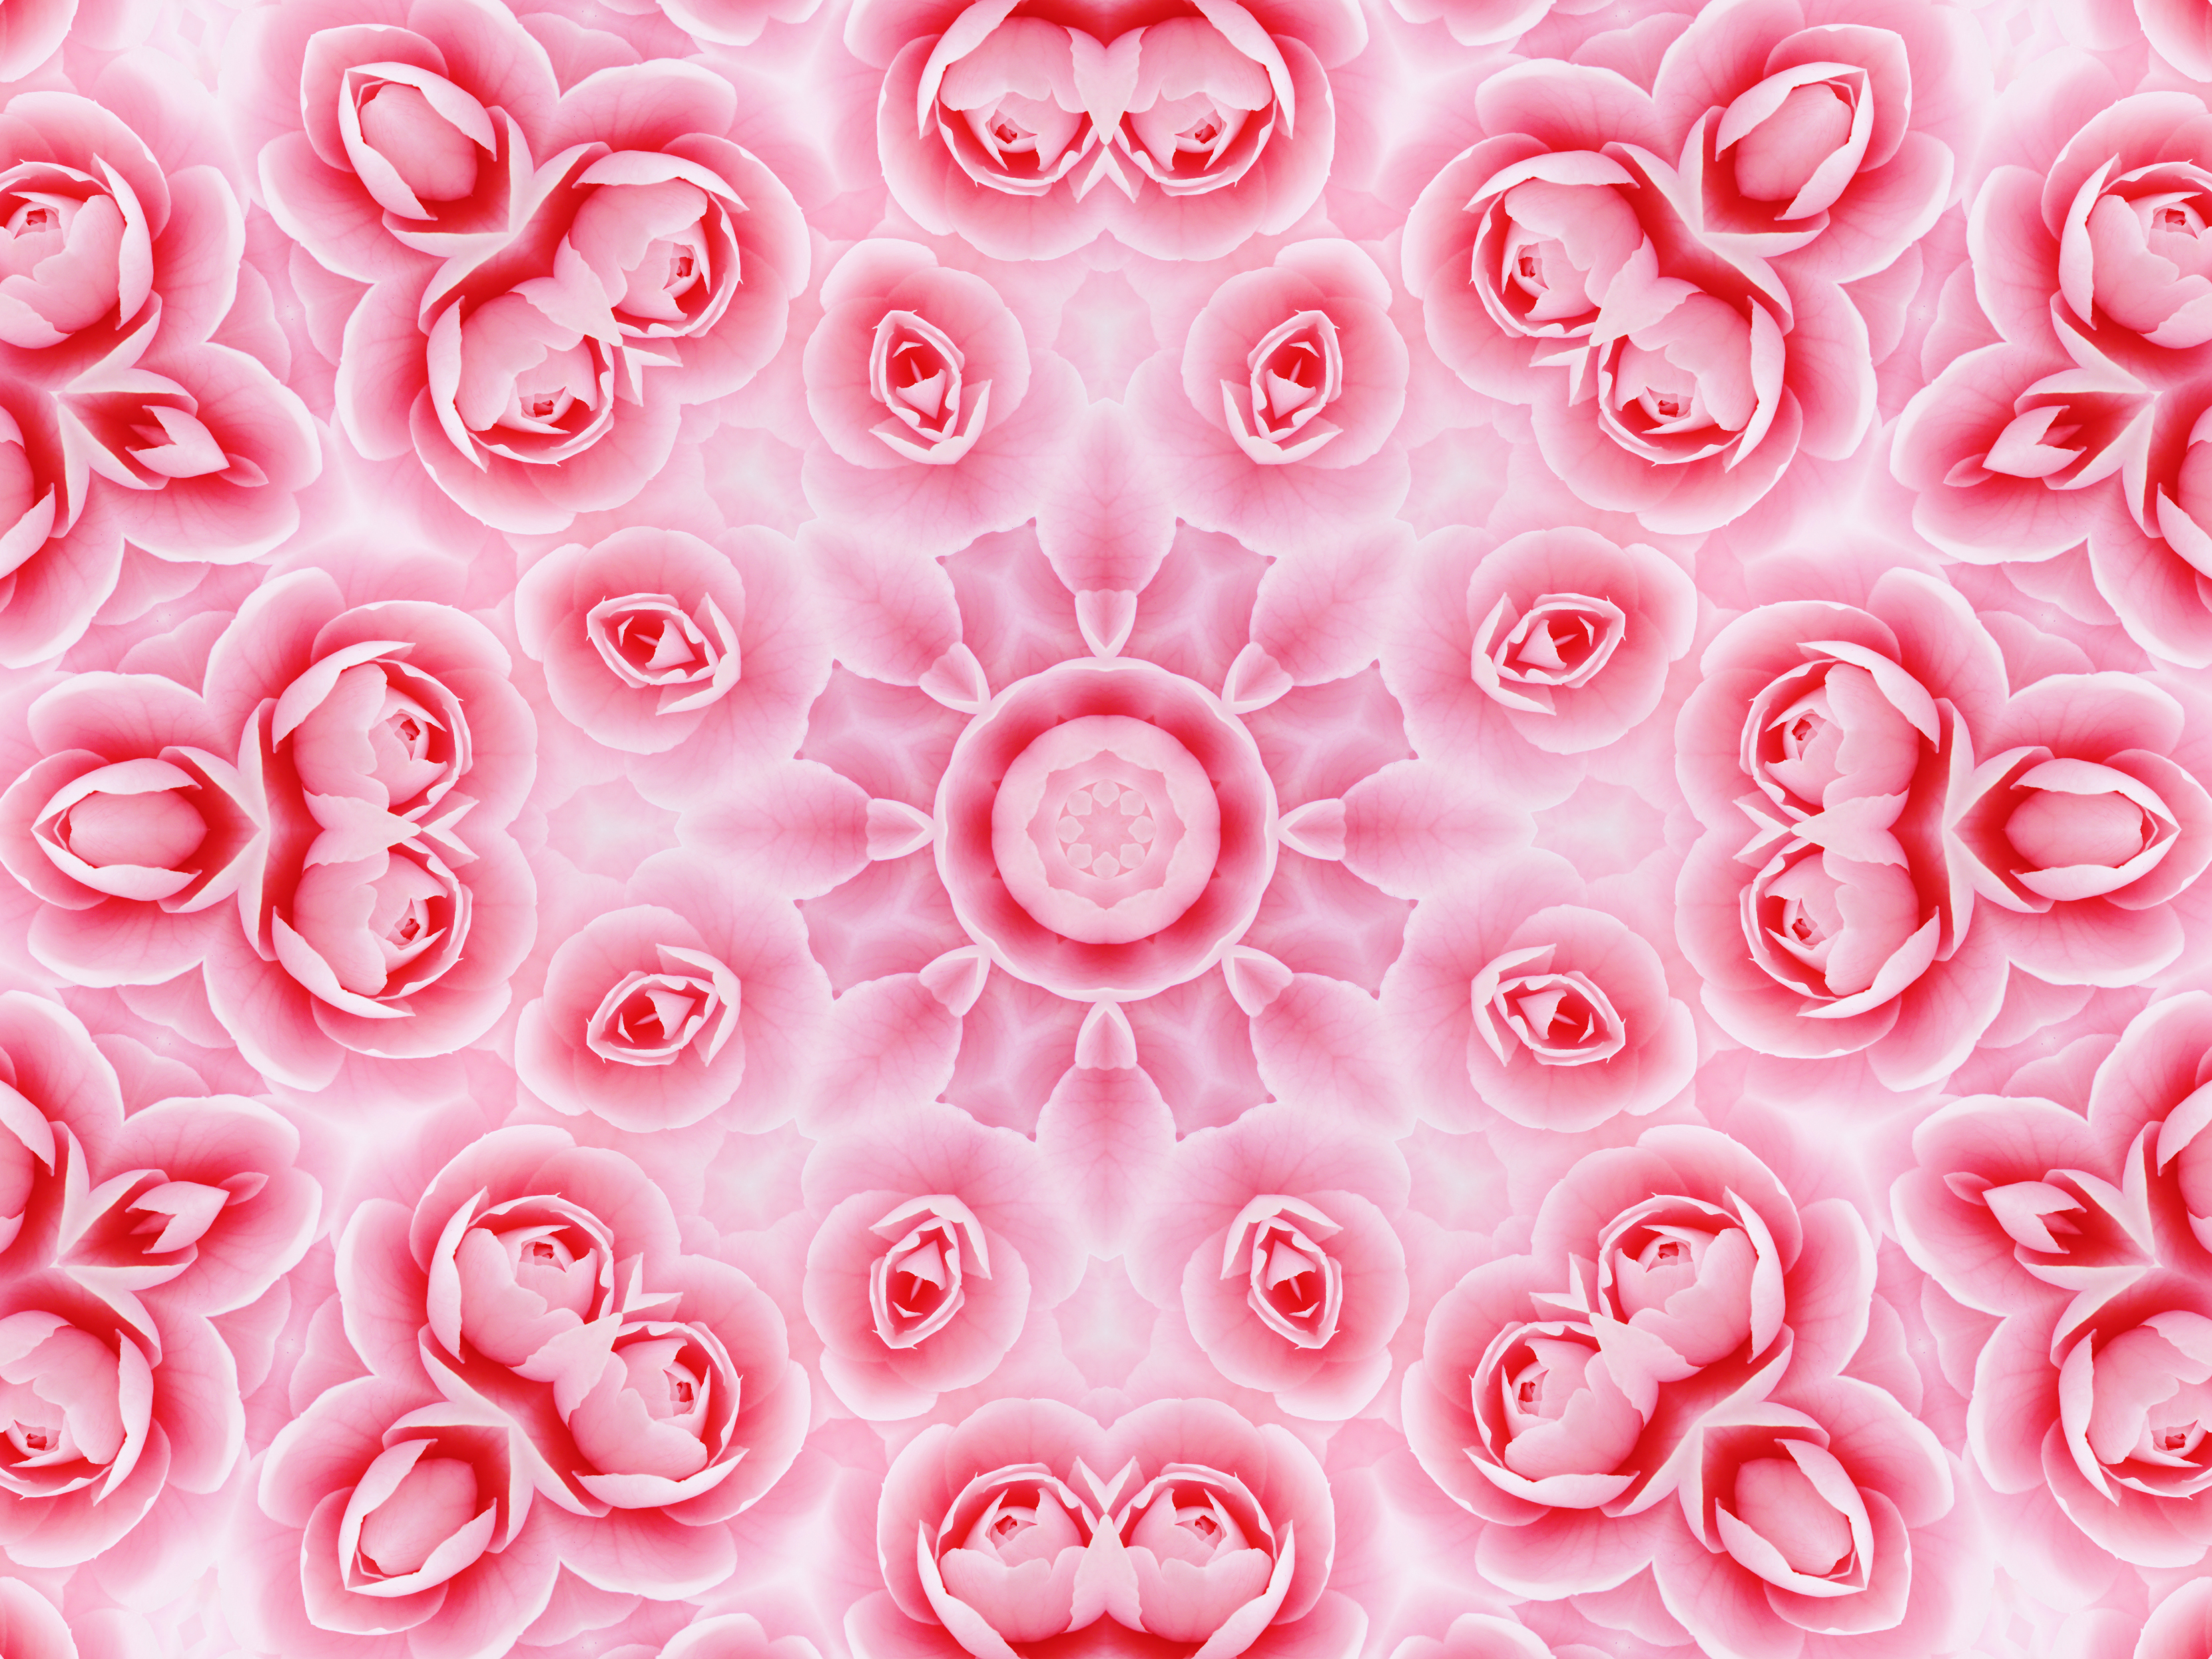
flower, petal, heart, pattern, pink, circle, font, cool image, design, kaleidoscope, camellia